1938 in science fiction

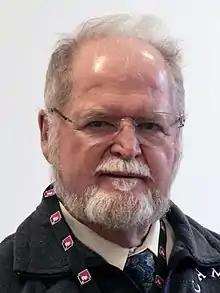
Larry Niven

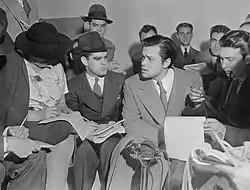
Orson Welles tells reporters that no one connected with the broadcast had any idea that it would cause panic (October 31, 1938).

The main science-fiction awards known at the present time did not exist at this time.